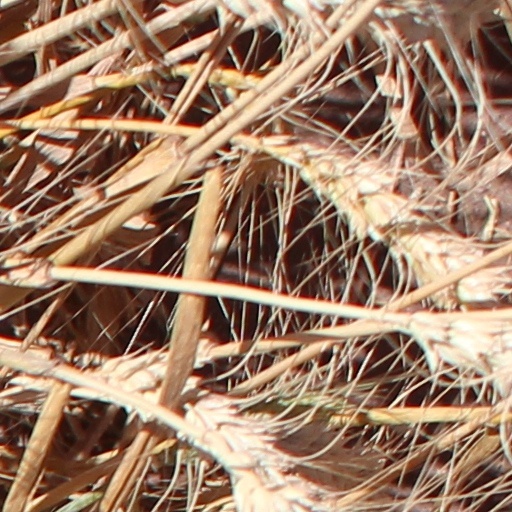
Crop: wheat